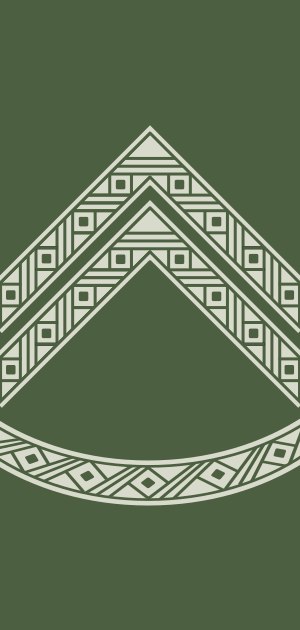
Korporal
Distinktion for korporal i Hæren
Korporal er den laveste underofficer i et lands væbnede styrker.